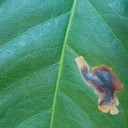
Label: Miner